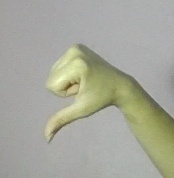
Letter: waw